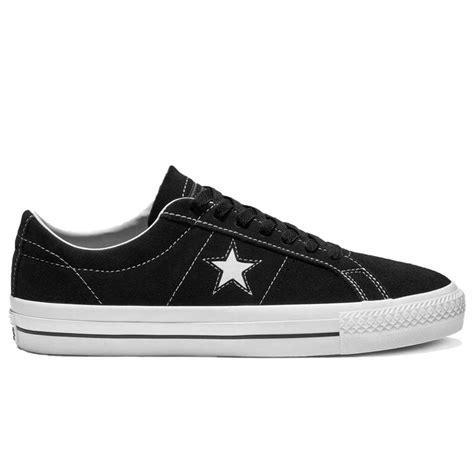
Brand: Converse
Model: One Star Pro